Penna, Tasmania

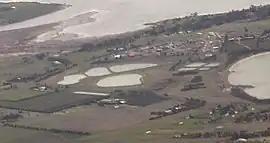
Aerial view

Penna is a rural residential locality in the local government area (LGA) of Sorell in the South-east LGA region of Tasmania. The locality is about north-west of the town of Sorell. The 2016 census has a population of 422 for the state suburb of Penna.